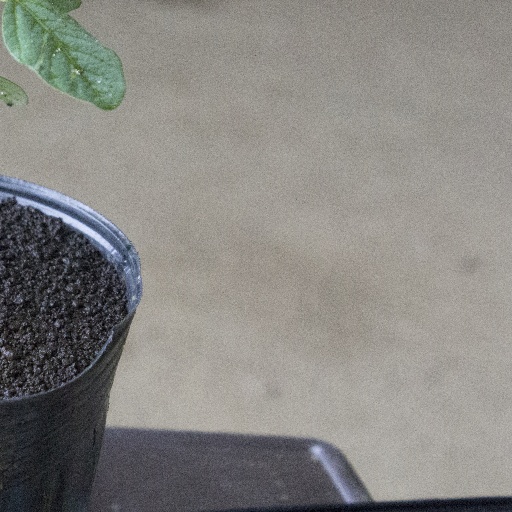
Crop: soybean